Al Hoceima National Park

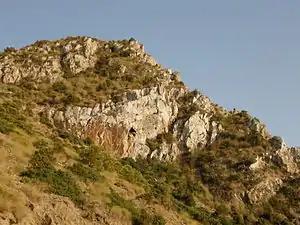
Cliffs at Al Hoceima National Park

The park is characterised by high limestone cliffs and a wild rocky coast that has experienced little exploitation over the years.